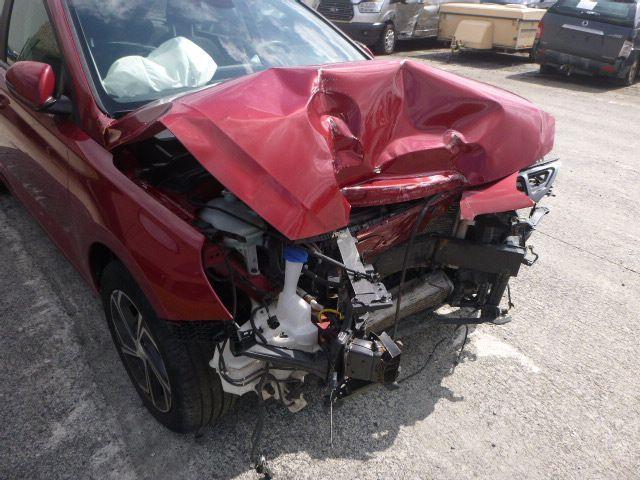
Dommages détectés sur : plaque d'immatriculation avant, pare-choc avant, feu avant droit, feu avant gauche, capot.
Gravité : majeur